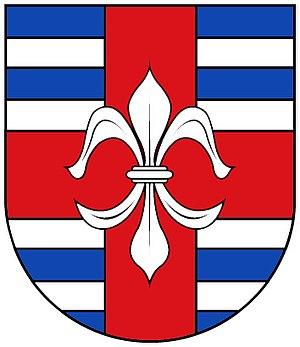
Hetzerath est une municipalité allemande située dans le land de Rhénanie-Palatinat et l'arrondissement de Bernkastel-Wittlich.